Costantino della Gherardesca

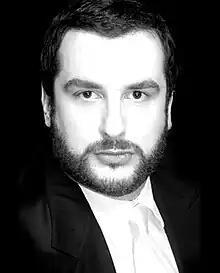
Costantino della Gherardesca Verecondi Scortecci

Costantino della Gherardesca Verecondi Scortecci (born 29 January 1977, in Rome), or simply Costantino della Gherardesca, is an Italian actor, journalist, radio presenter, television personality and presenter.